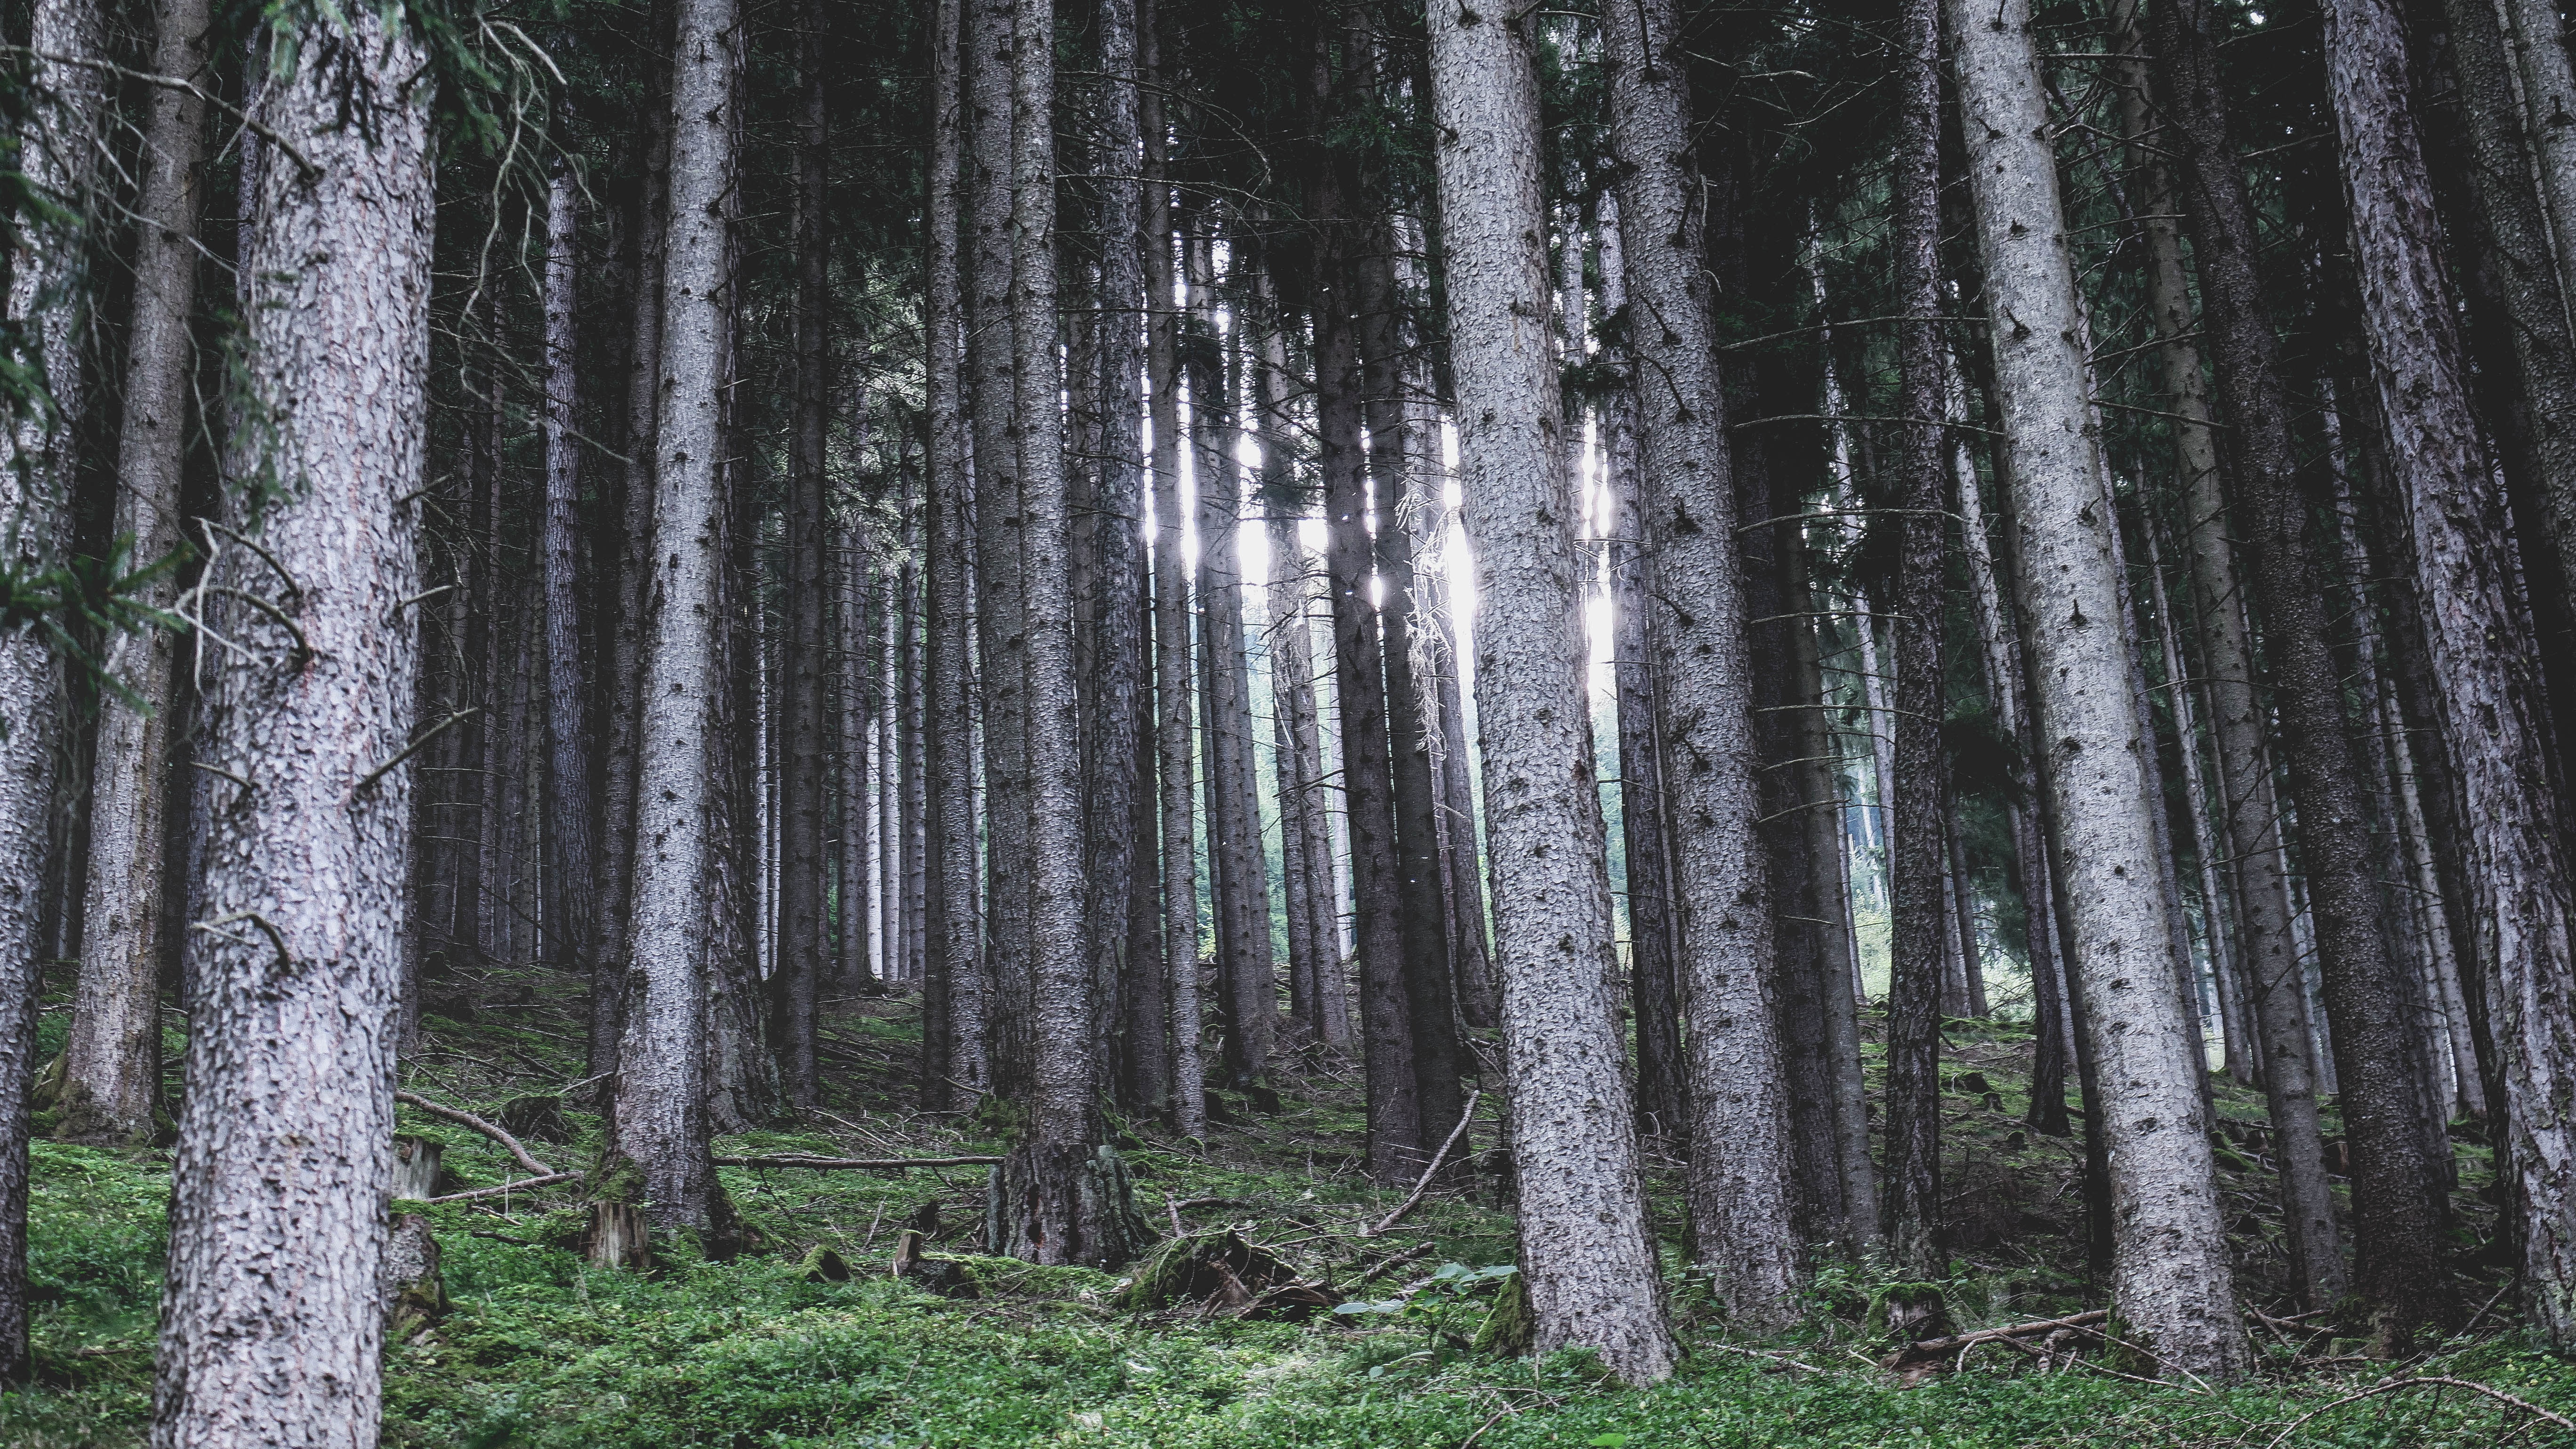
tree, forest, grass, branch, plant, wood, sunlight, trunk, fir, conifer, spruce, deciduous, grove, woodland, habitat, ecosystem, biome, old growth forest, natural environment, geographical feature, atmospheric phenomenon, woody plant, temperate broadleaf and mixed forest, temperate coniferous forest, land plant